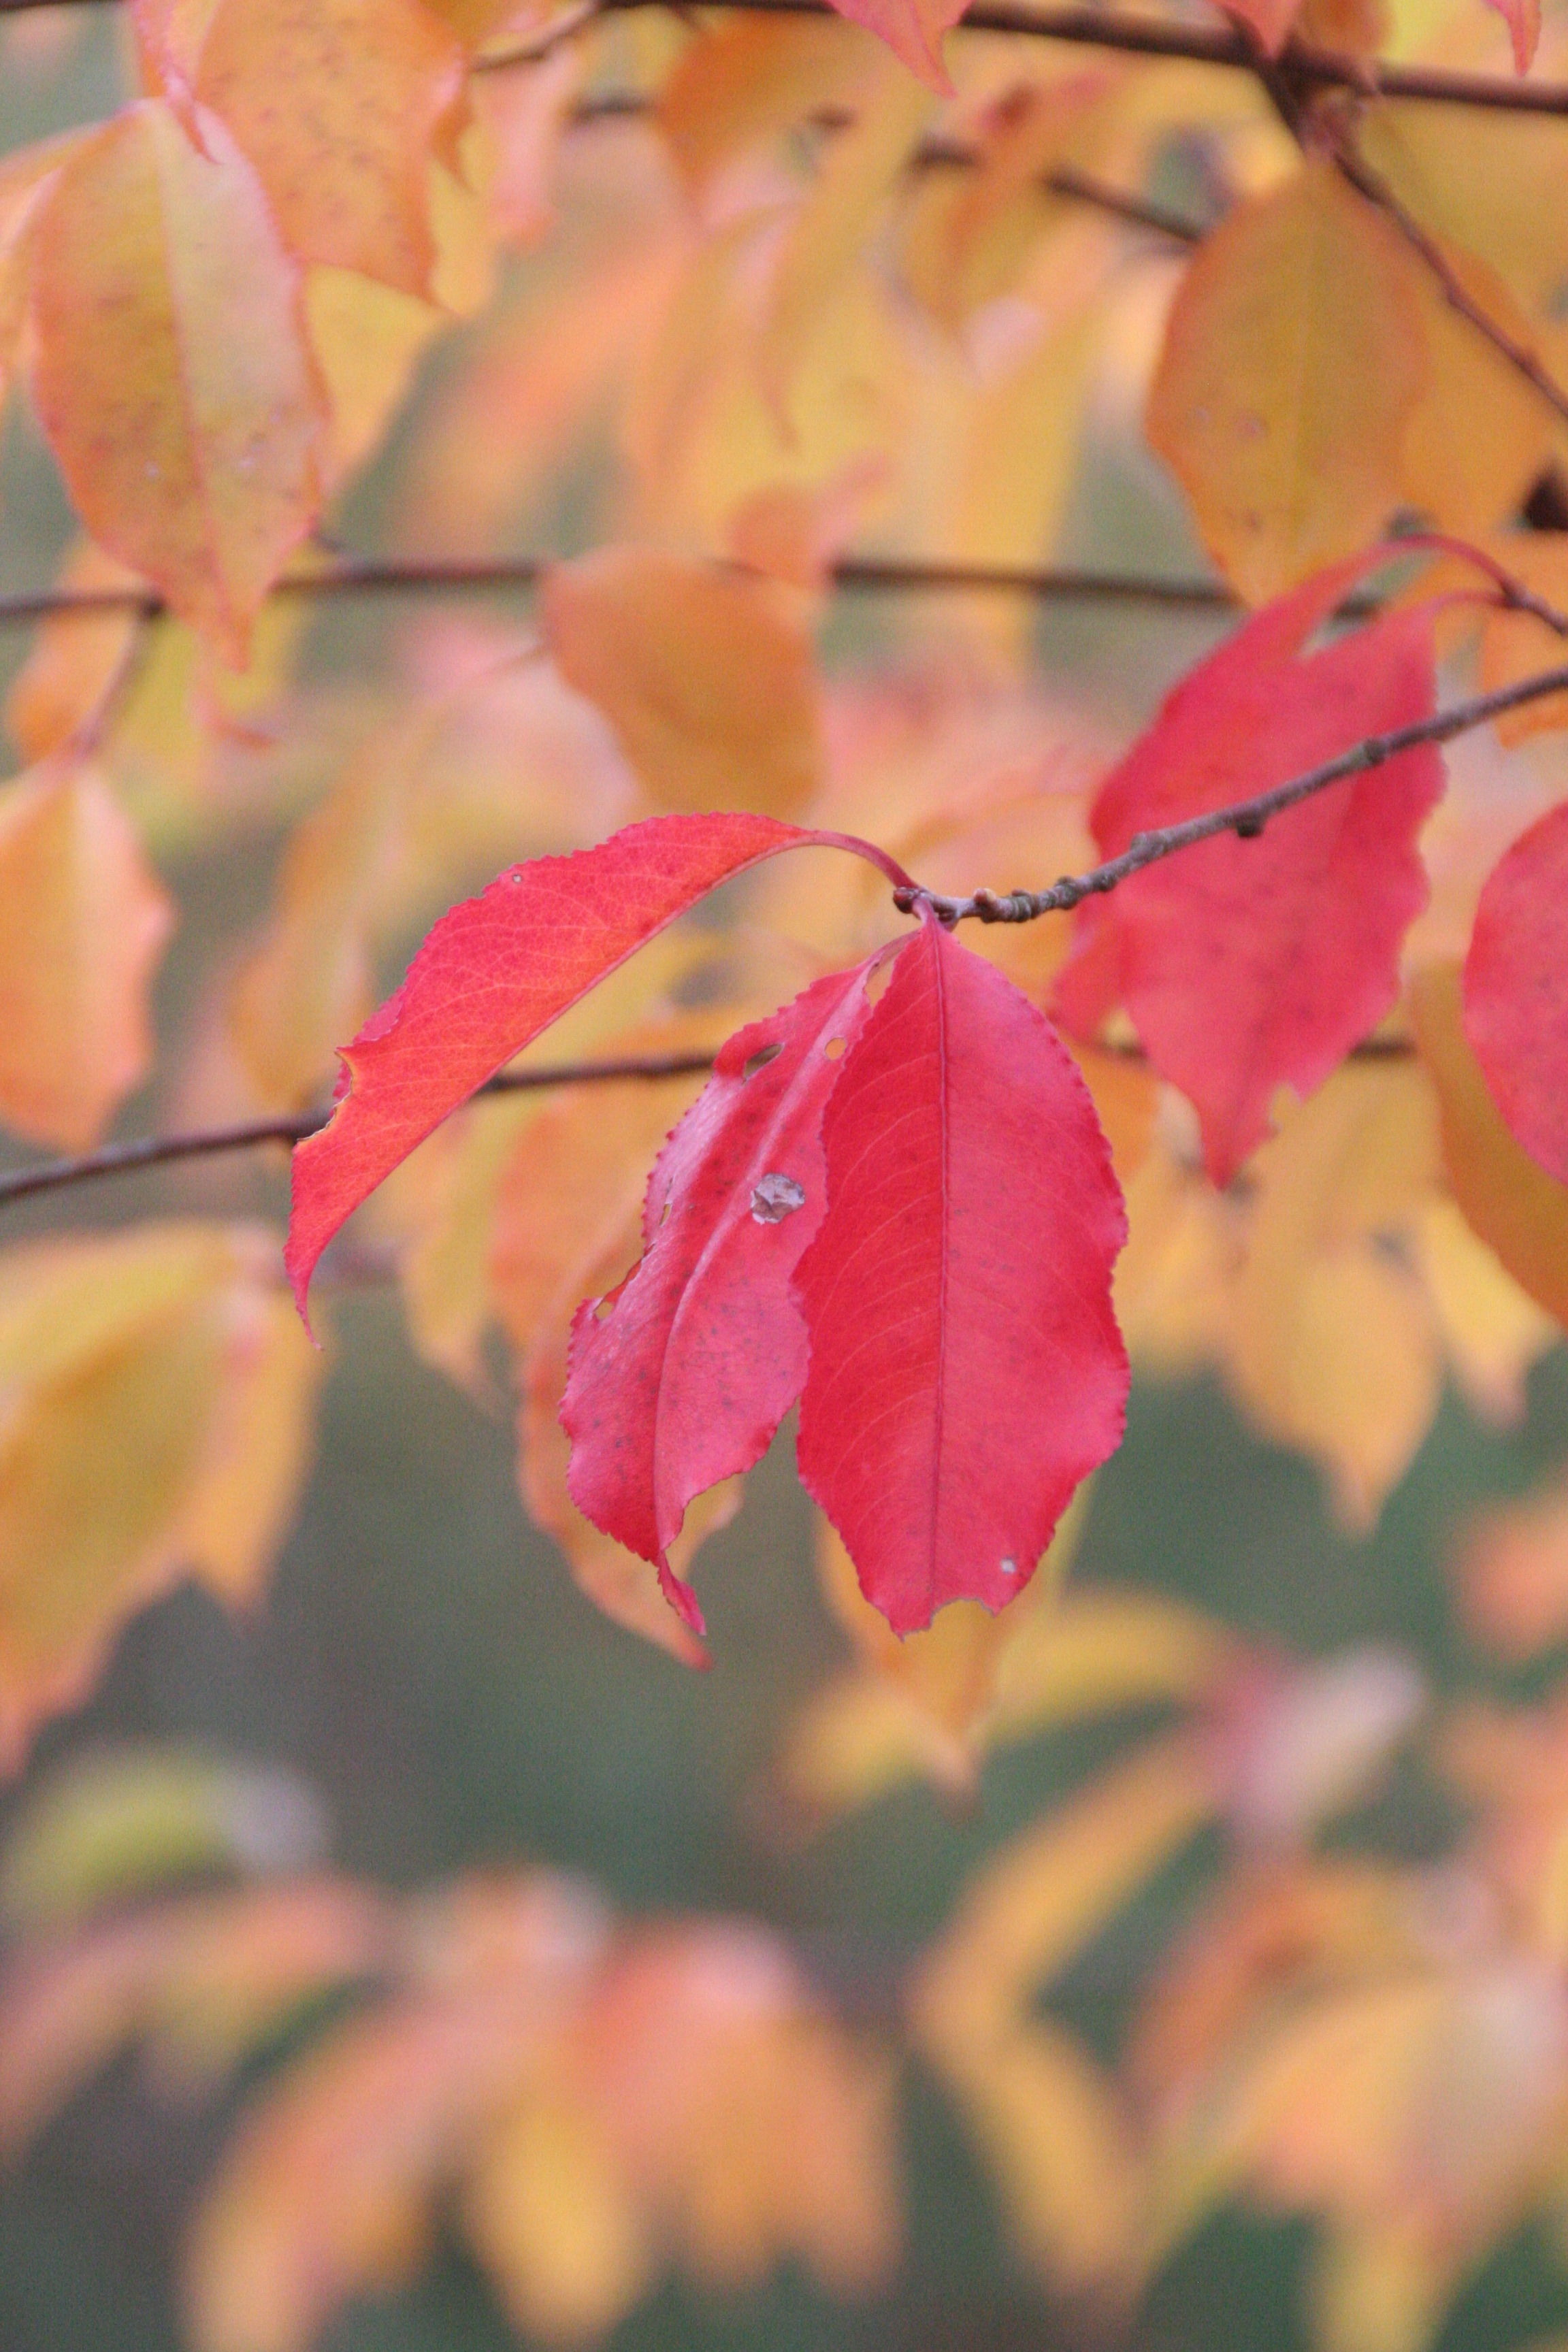
tree, branch, blossom, plant, sunlight, leaf, flower, petal, red, autumn, botany, colorful, yellow, pink, flora, season, maple tree, maple leaf, close up, leaves, shrub, fall foliage, leaves in the autumn, macro photography, flowering plant, woody plant, land plant